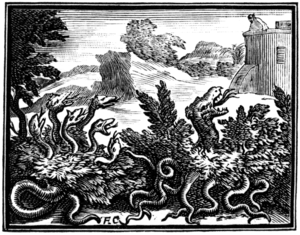
Illustrations pour les «
Le Dragon à plusieurs têtes et le Dragon à plusieurs queues est la douzième fable du livre I de Jean de La Fontaine situé dans le premier recueil des Fables de La Fontaine, édité pour la première fois en 1668.